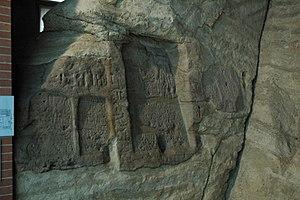
Le Musée égyptologique de Turin ou Musée des antiquités égyptiennes de Turin possède l'une des plus importantes collections égyptologiques du monde. Il expose 14 800 œuvres, dont 11 500 dans les « galeries de la culture matérielle », sur près de 40 000 œuvres. C'est le premier musée italien à avoir été partiellement privatisé en décembre 2005 dans le cadre de la création d'une fondation.
Le temple d'Ellesiya est un ancien temple égyptien taillé dans la roche, situé près du site de Qasr Ibrim, construit par Thoutmôsis III. Le temple était dédié aux divinités Amon, Horus et Satis. Ce temple nubien rupestre, démonté lors de la construction du haut barrage d'Assouan, est conservé au Musée égyptologique de Turin.